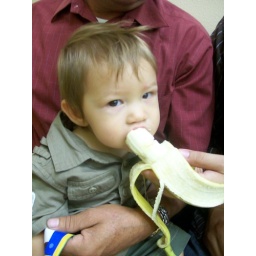
a monkey on his back, a banana in his mouth